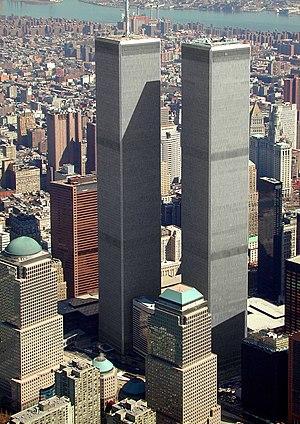
Le World Trade Center à New York. Vue aérienne datant de mars 2001. (Modifié légèrement de l'original-s'il vous plaît voir les détails ci-dessous. Italiano: Visione aerea del World Trade Center (New York) nel marzo del 2001. (Modificata leggermente da originale-si prega di consultare i dettagli di seguito.